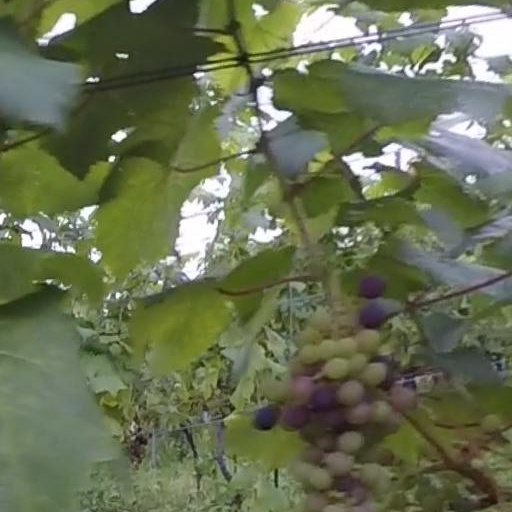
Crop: grape